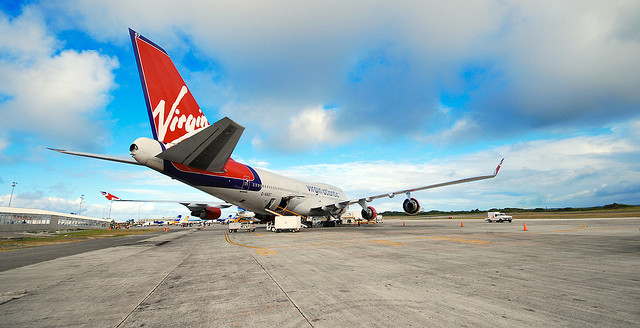
user: Given an image and a question. Answer the question in a short answer. Question: What other things does this company do? Short Answer:
assistant: phone